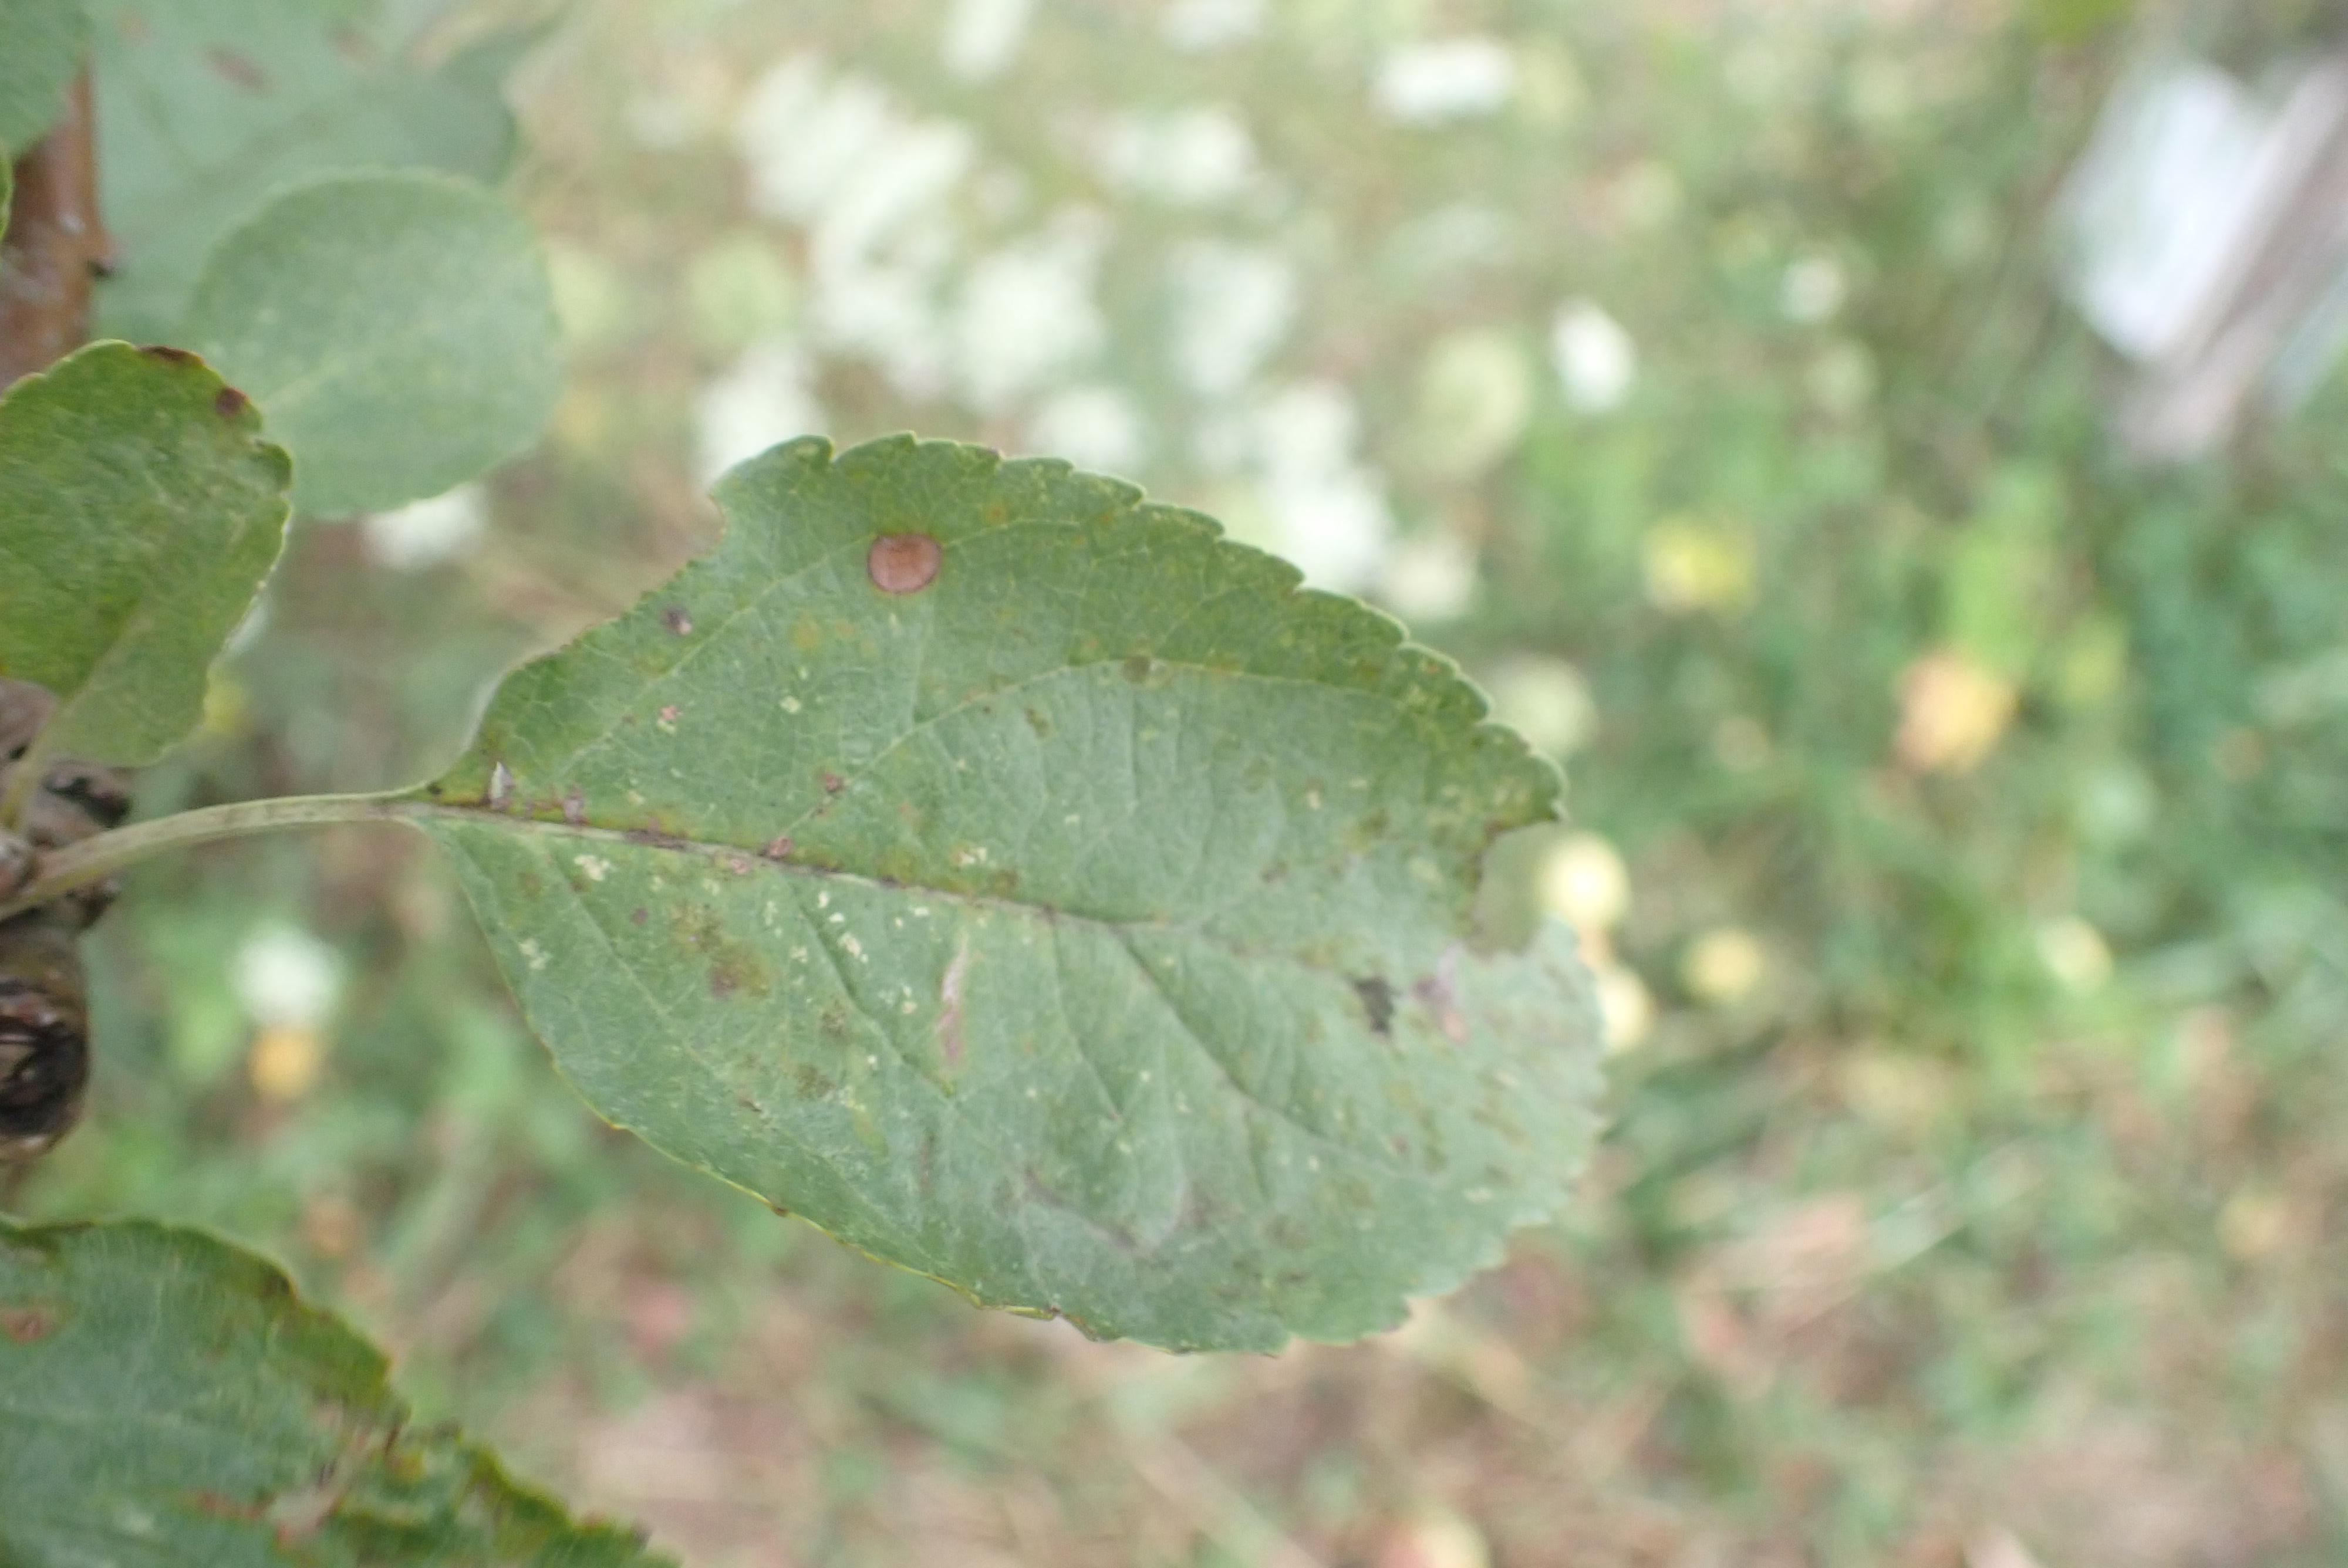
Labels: scab, frog_eye_leaf_spot